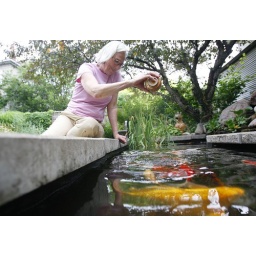
Linda Hillman feeds her koi fish in the backyard of her home on South Euclid Ave.